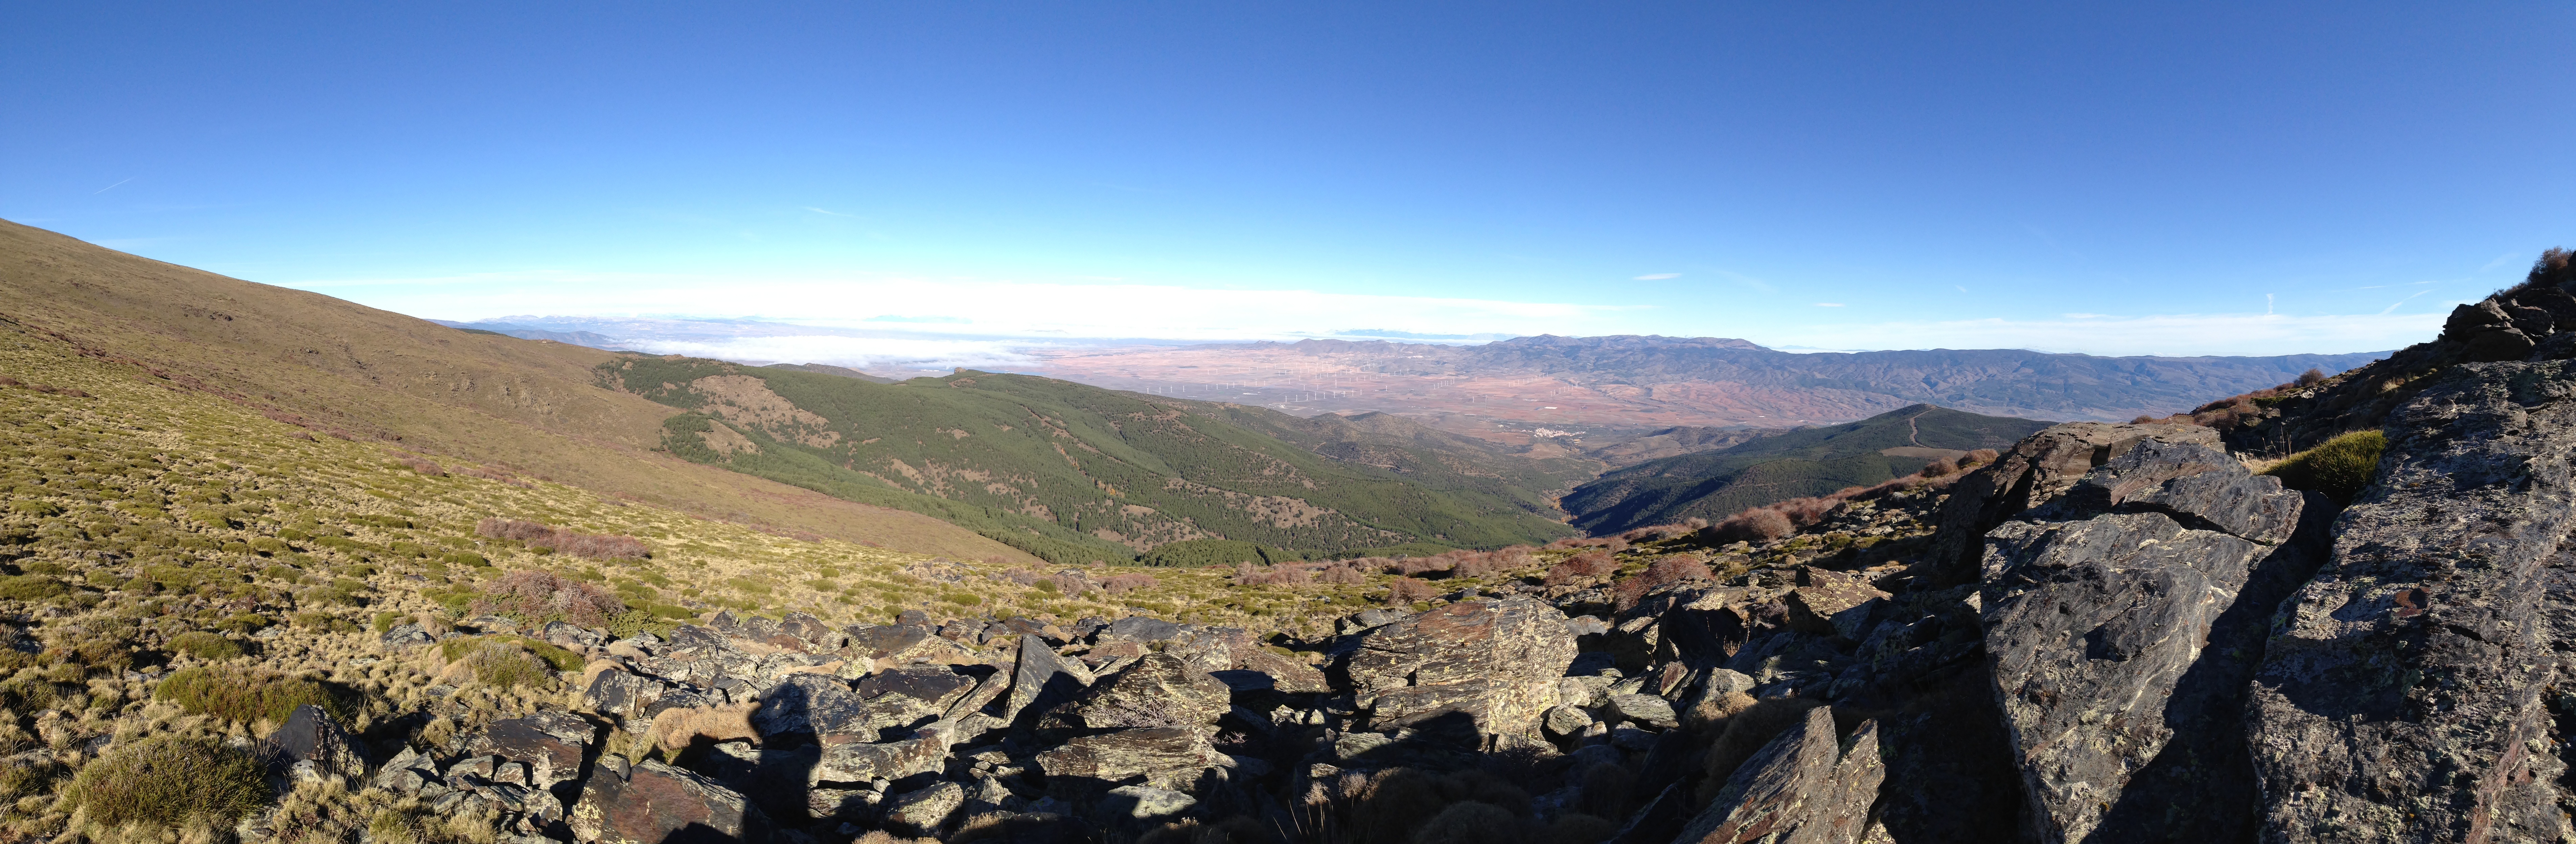
landscape, wilderness, walking, mountain, sky, hiking, trail, adventure, valley, mountain range, panorama, formation, ridge, mountains, plateau, fell, wadi, landform, geographical feature, mountainous landforms